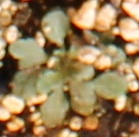
Label: Horseweed